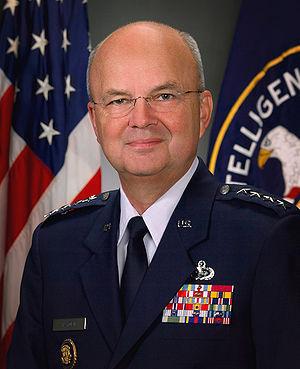
Michael Vincent Hayden, né le 17 mars 1945 à Pittsburgh, est un général américain de la United States Air Force. Il est nommé directeur de la National Security Agency en 1999 et reste en fonction jusqu'en 2005, puis est directeur de la Central Intelligence Agency entre 2006 et 2009.